Rammelsberg

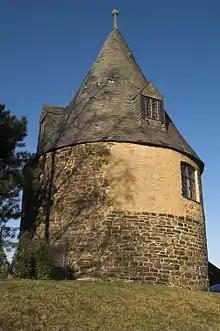
"Maltermeisterturm"

In 1992 the museum became a UNESCO World Heritage project together with Goslar's Old Town. In 2010 this World Heritage Site was expanded to include the Upper Harz Water Regale, Walkenried Abbey and the historic Samson Pit. The Rammelsberg Museum and Visitor Mine is an anchor point on the European Route of Industrial Heritage (ERIH).